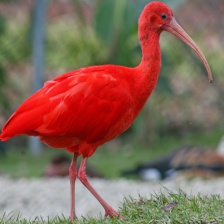
Species: SCARLET IBIS
Scientific name: EUDOCIMUS RUBER